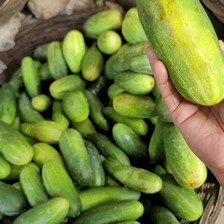
Label: cucumber